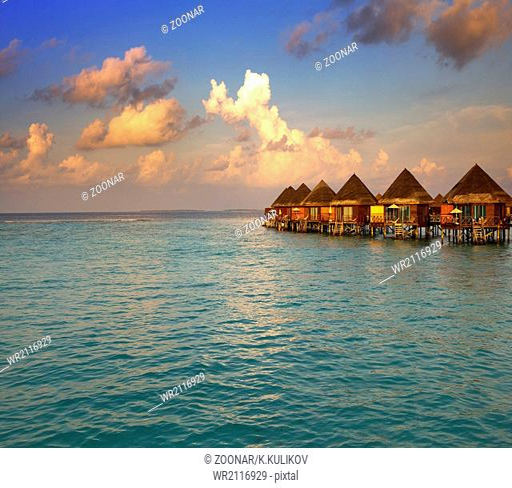
villa on piles on water at the time sunset